Gambling

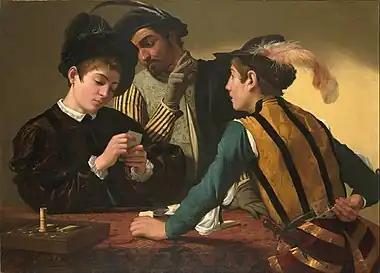
Caravaggio, "The Cardsharps", depicting card sharps

Gambling (also known as betting or gaming) is the wagering of something of value ("the stakes") on a random event with the intent of winning something else of value, where instances of strategy are discounted. Gambling thus requires three elements to be present: consideration (an amount wagered), risk (chance), and a prize. The outcome of the wager is often immediate, such as a single roll of dice, a spin of a roulette wheel, or a horse crossing the finish line, but longer time frames are also common, allowing wagers on the outcome of a future sports contest or even an entire sports season.